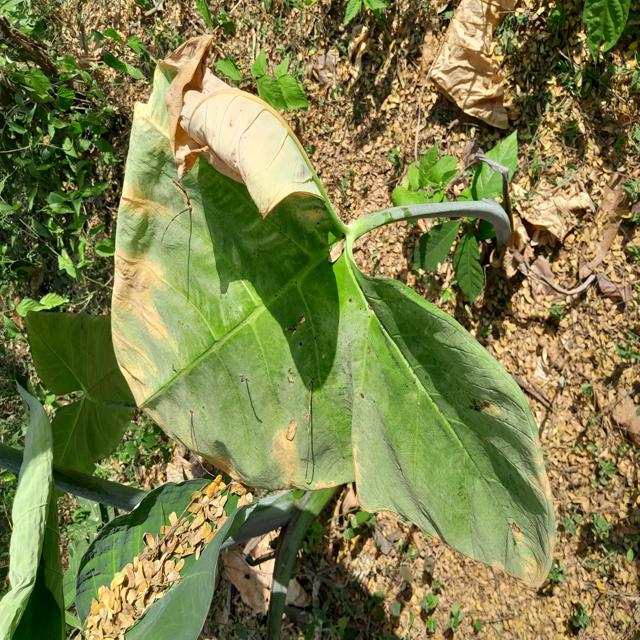
Label: Mid_Blight